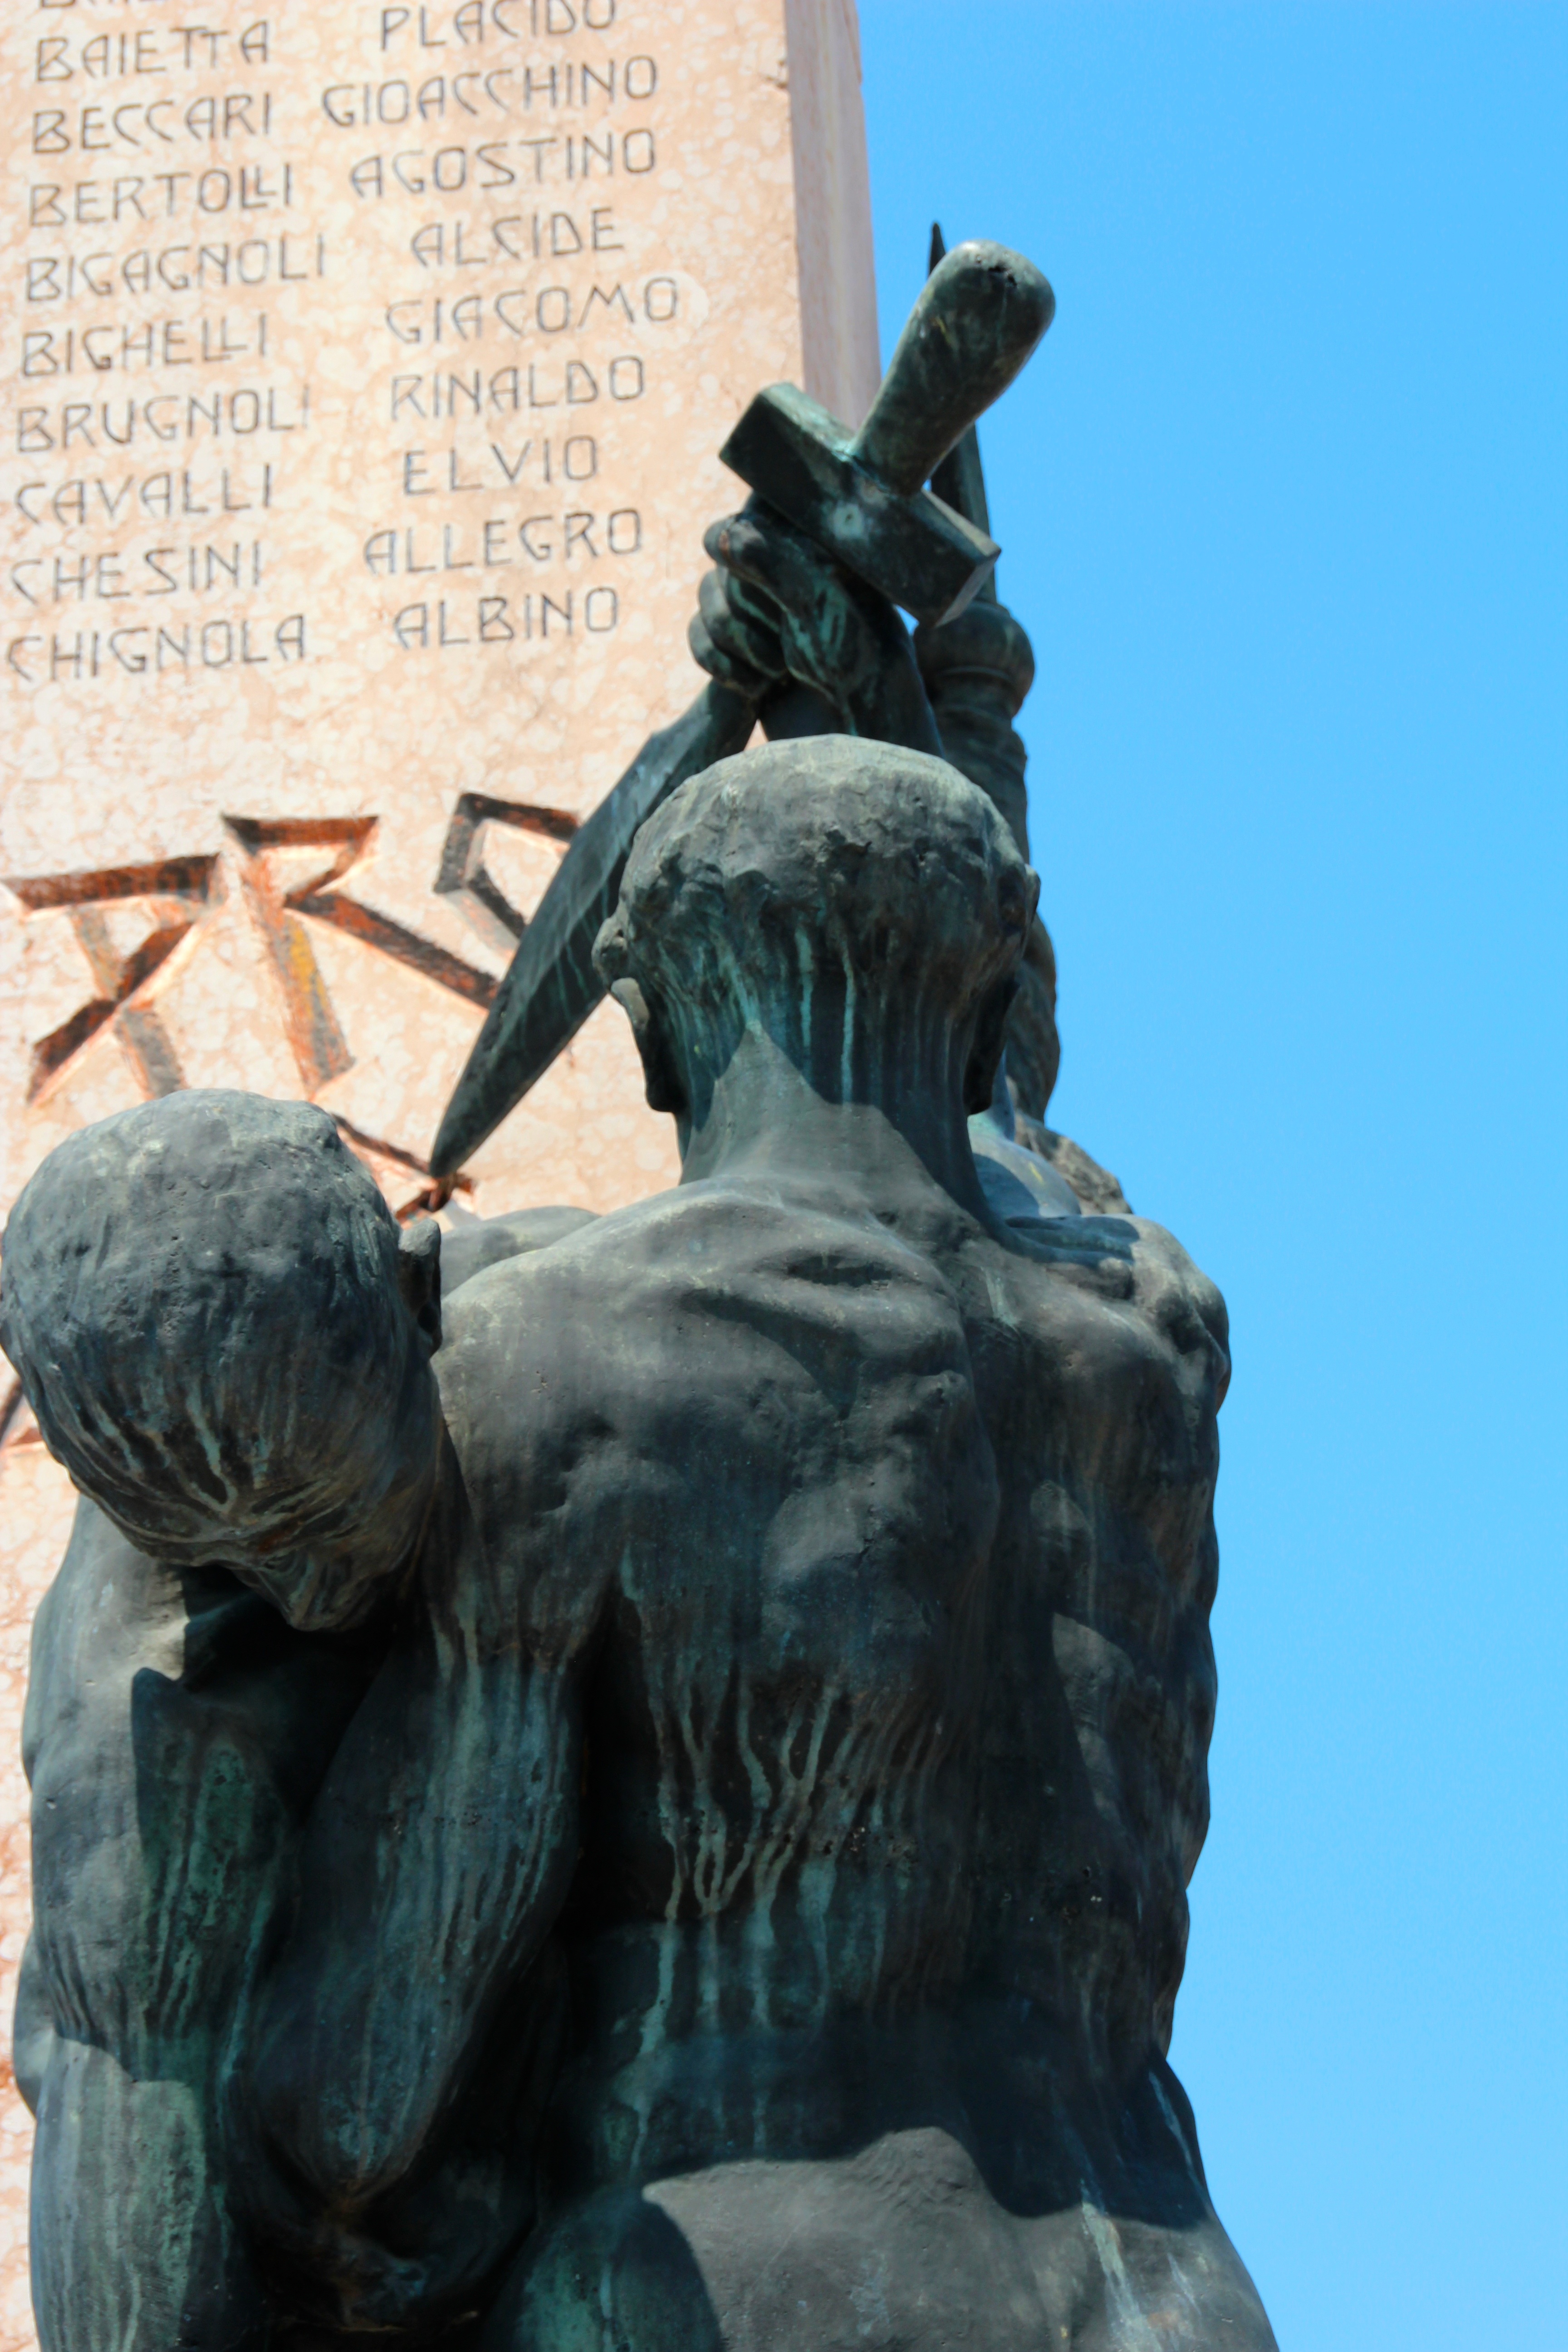
monument, statue, italy, garda, sculpture, art, bardolino, desenzano del garda